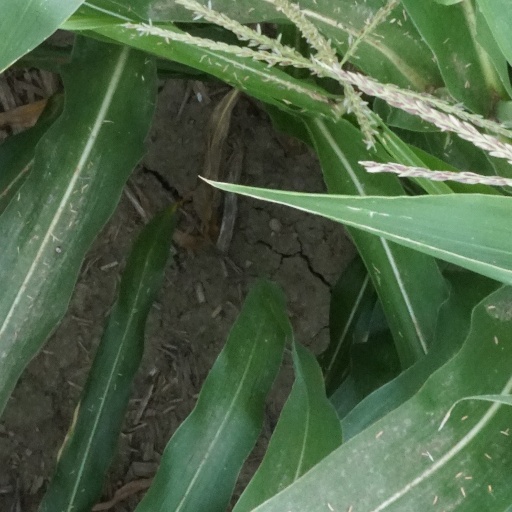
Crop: maize; corn